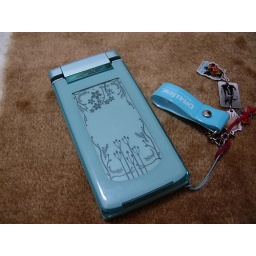
The cover is made of glass and there is digital paper in there (the designs move!)